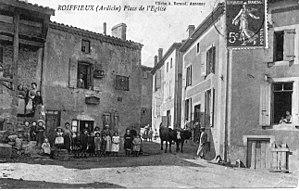
Roiffieux CP cafés anciens
Roiffieux est une commune française située dans le département de l'Ardèche, en région Auvergne-Rhône-Alpes. Roiffieux est un village fleuri, il possède une architecture ancienne au village et avec plusieurs châteaux bourgeois. Mais il est devenu aussi une importante banlieue résidentielle. Son environnement lui permet cependant d'être un point de départ pour des randonnées avec vue sur le Vercors et la chaîne des Alpes.